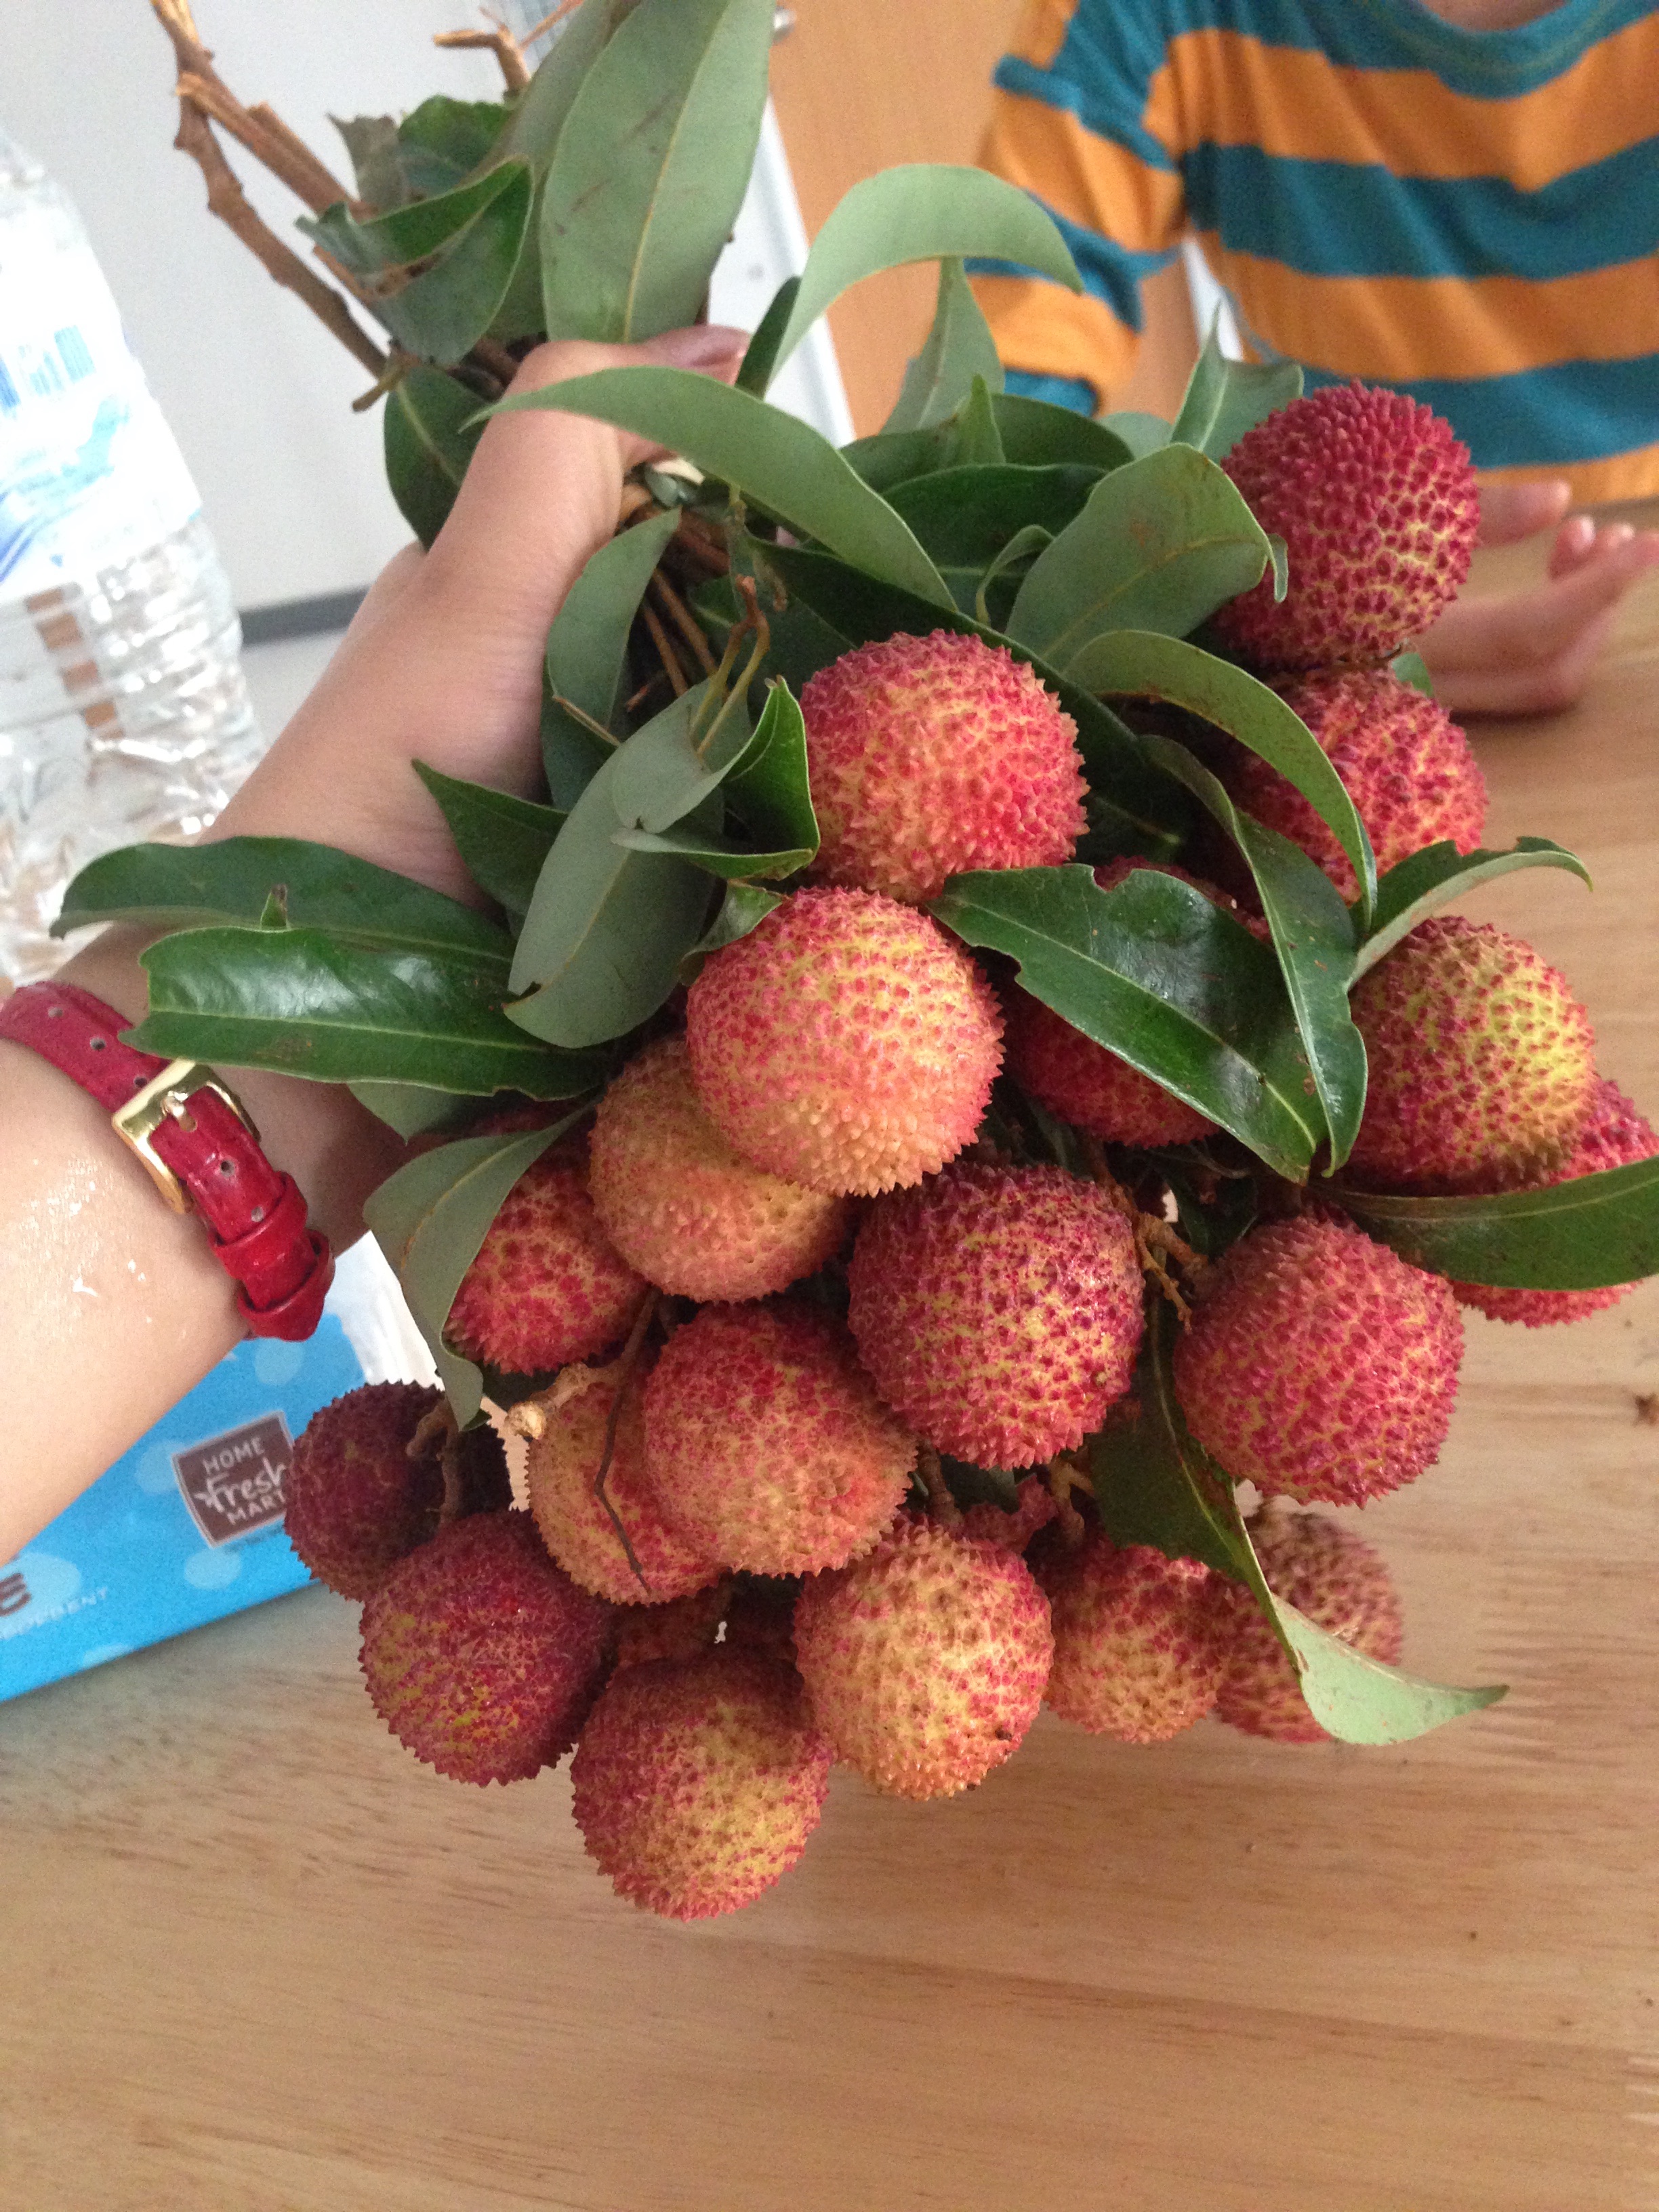
plant, fruit, food, produce, strawberry, strawberries, flowering plant, land plant